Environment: real
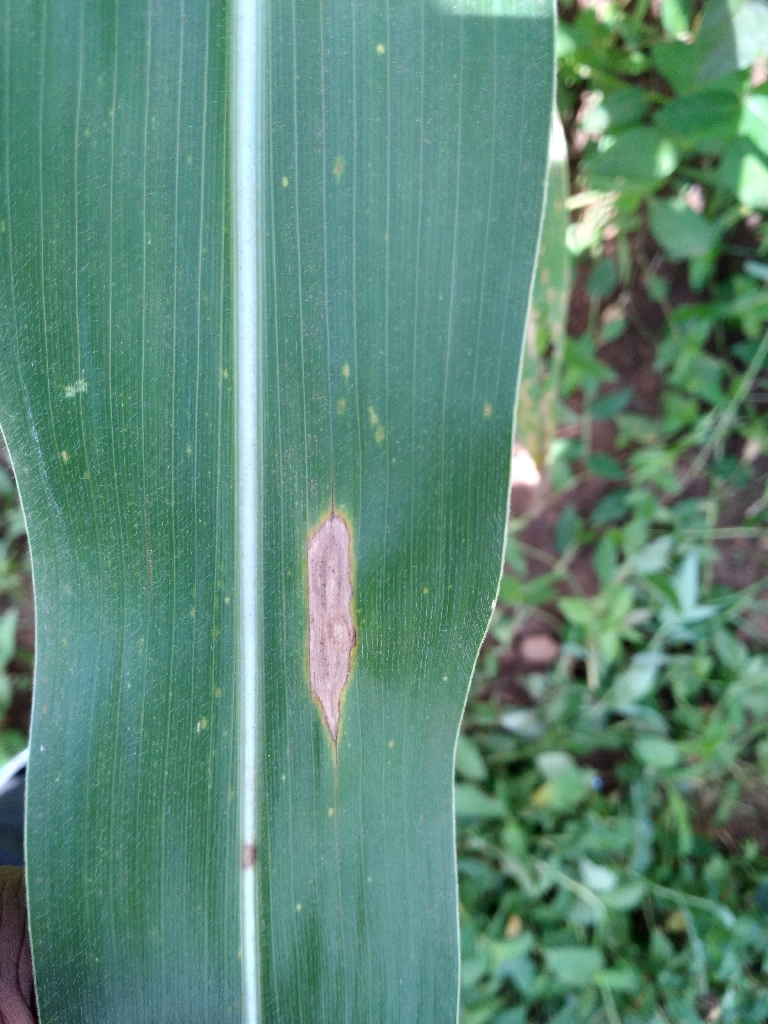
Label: northern_corn_leaf_blight